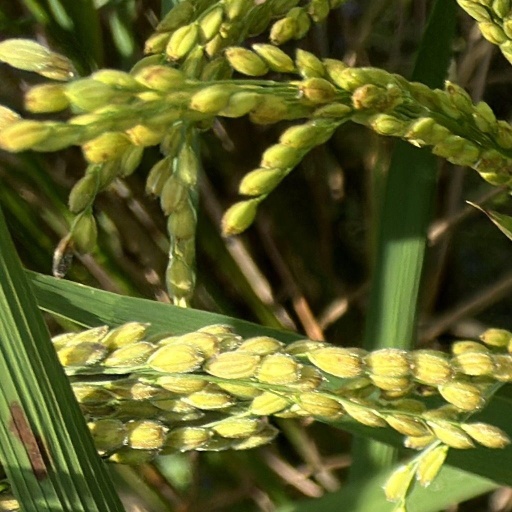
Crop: rice